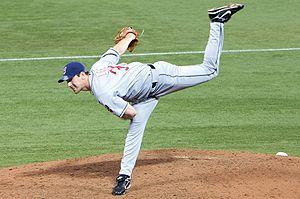
Clifton Phifer Lee est un lanceur gaucher de la Ligue majeure de baseball.
Les Indians de Cleveland sont une franchise de baseball basée à Cleveland évoluant dans la Ligue majeure de baseball. Surnommée The Tribe, la franchise des Indians est fondée en 1900 sous le nom de Cleveland Lake Shores et évolue depuis 1994 au Progressive Field. Nombre de joueurs de premier plan tels Lou Boudreau, Bob Feller, Addie Joss, Nap Lajoie, Tris Speaker, Cy Young ou Satchel Paige ont porté les couleurs des Indians, aidant la franchise à remporter deux fois les Séries mondiales en 1920 et 1948. Dès les années 1960 pourtant, la réputation des Indians est celle d'une équipe de perdants. Cette situation dure jusqu'au milieu des années 1990 et le renouveau sportif de la franchise qui dispute, sans les gagner, deux Séries mondiales en 1995 et 1997.
Les Indians de Cleveland sont une franchise de baseball basée à Cleveland évoluant dans la Ligue majeure de baseball.
La Saison 2006 des Indians de Cleveland est la 106ᵉ saison en ligue majeure pour cette franchise.